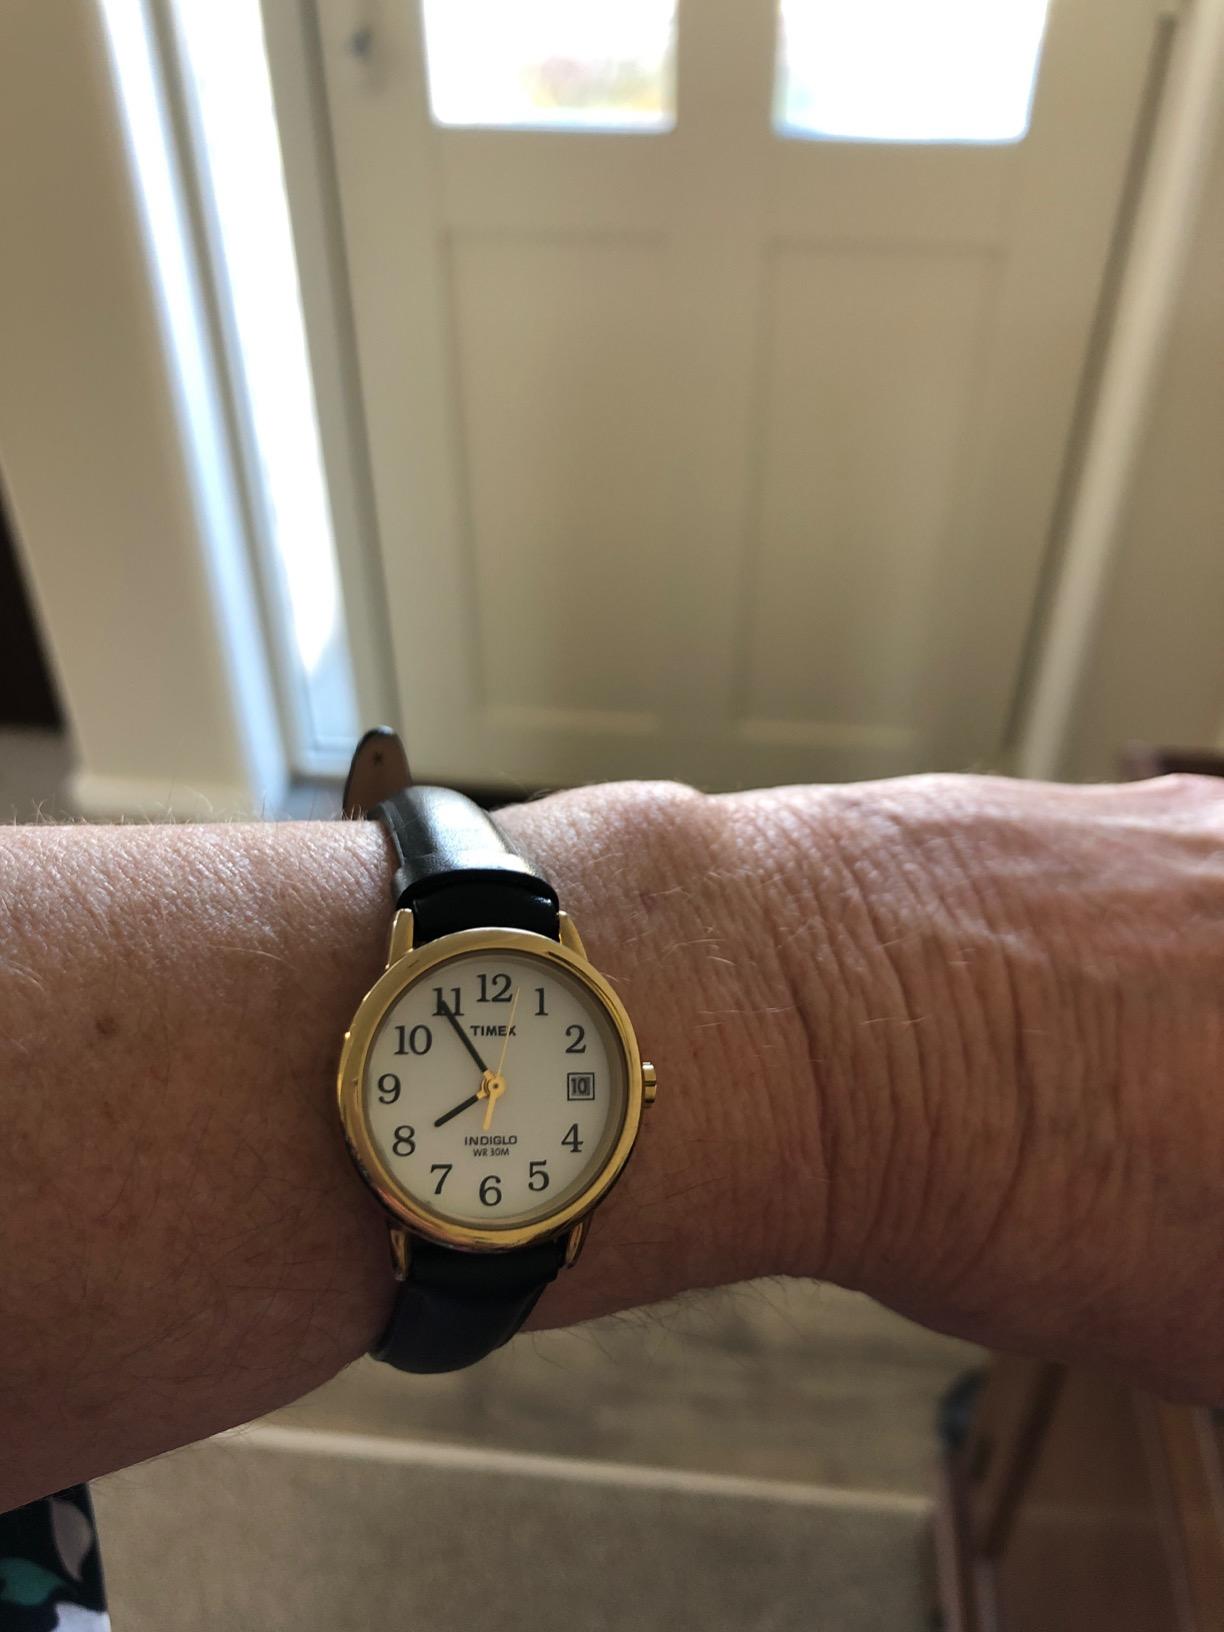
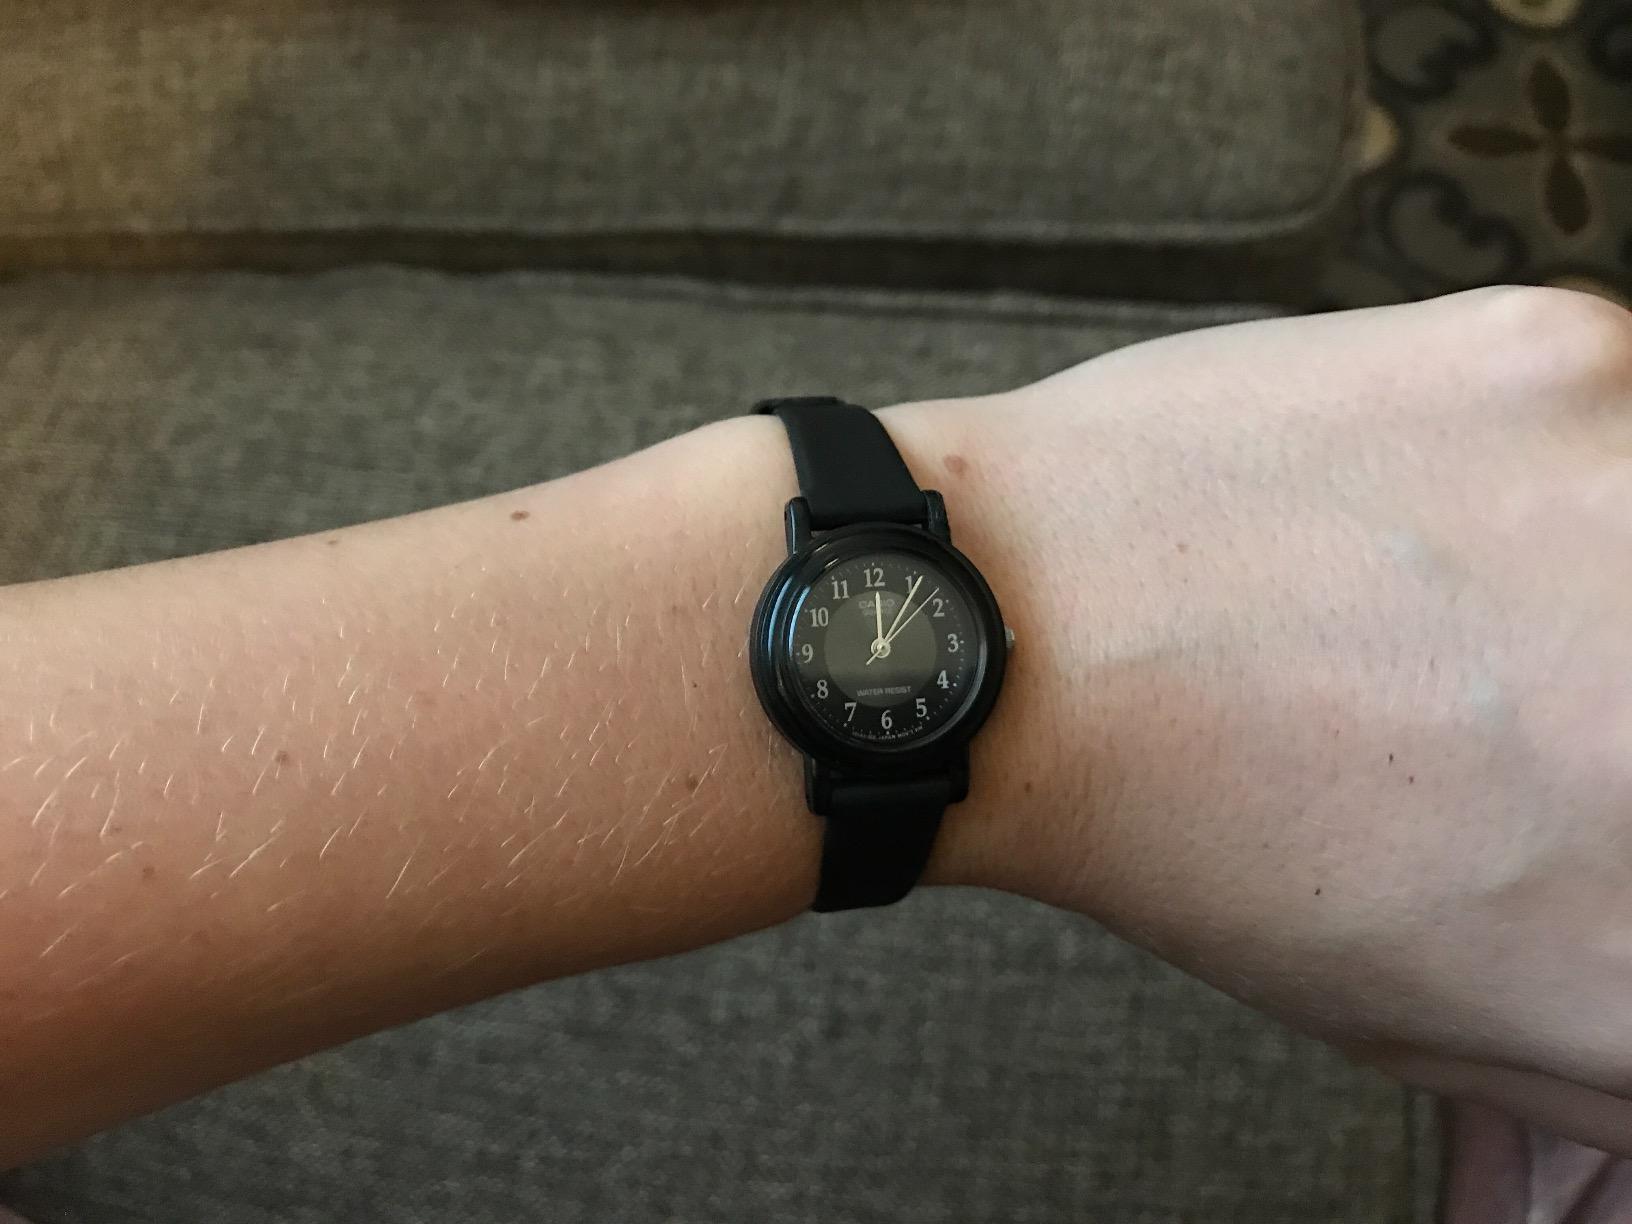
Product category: accessories_watch
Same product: no